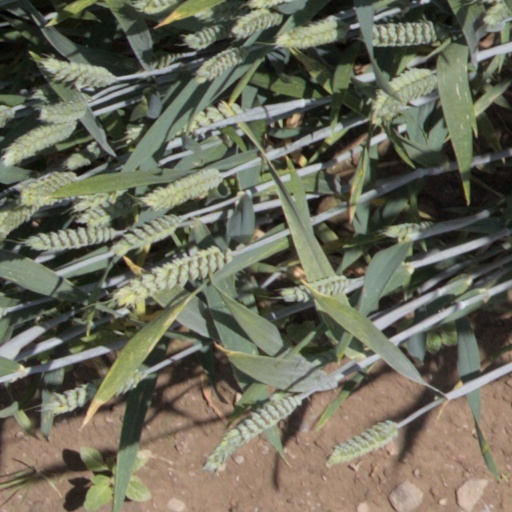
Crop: wheat